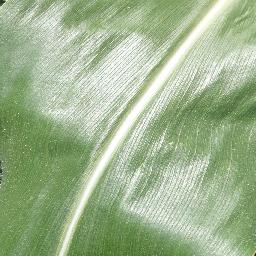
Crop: corn
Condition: (maize)_healthy